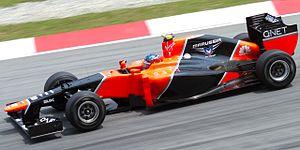
Charles Pic, né le 15 février 1990 à Montélimar, est un pilote automobile français. Son frère Arthur Pic né en 1991, est également pilote automobile. Il dispute 39 Grands Prix de Formule 1 de 2012 à 2013 avec Marussia F1 Team puis Caterham F1 Team.